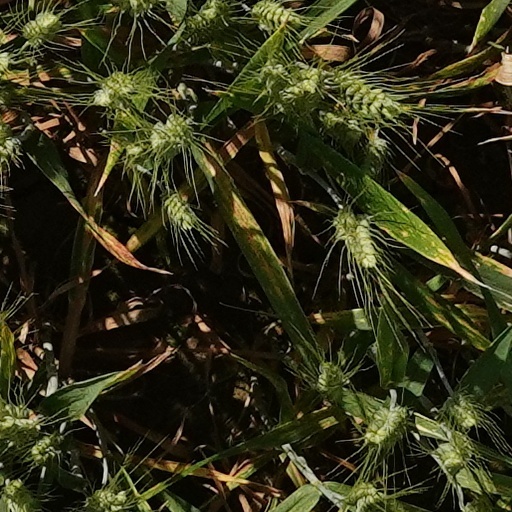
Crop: wheat